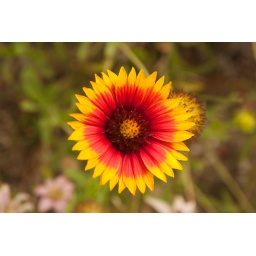
This explosion of color was growing along a dusty old gravel road near lake Ponte Vedra.